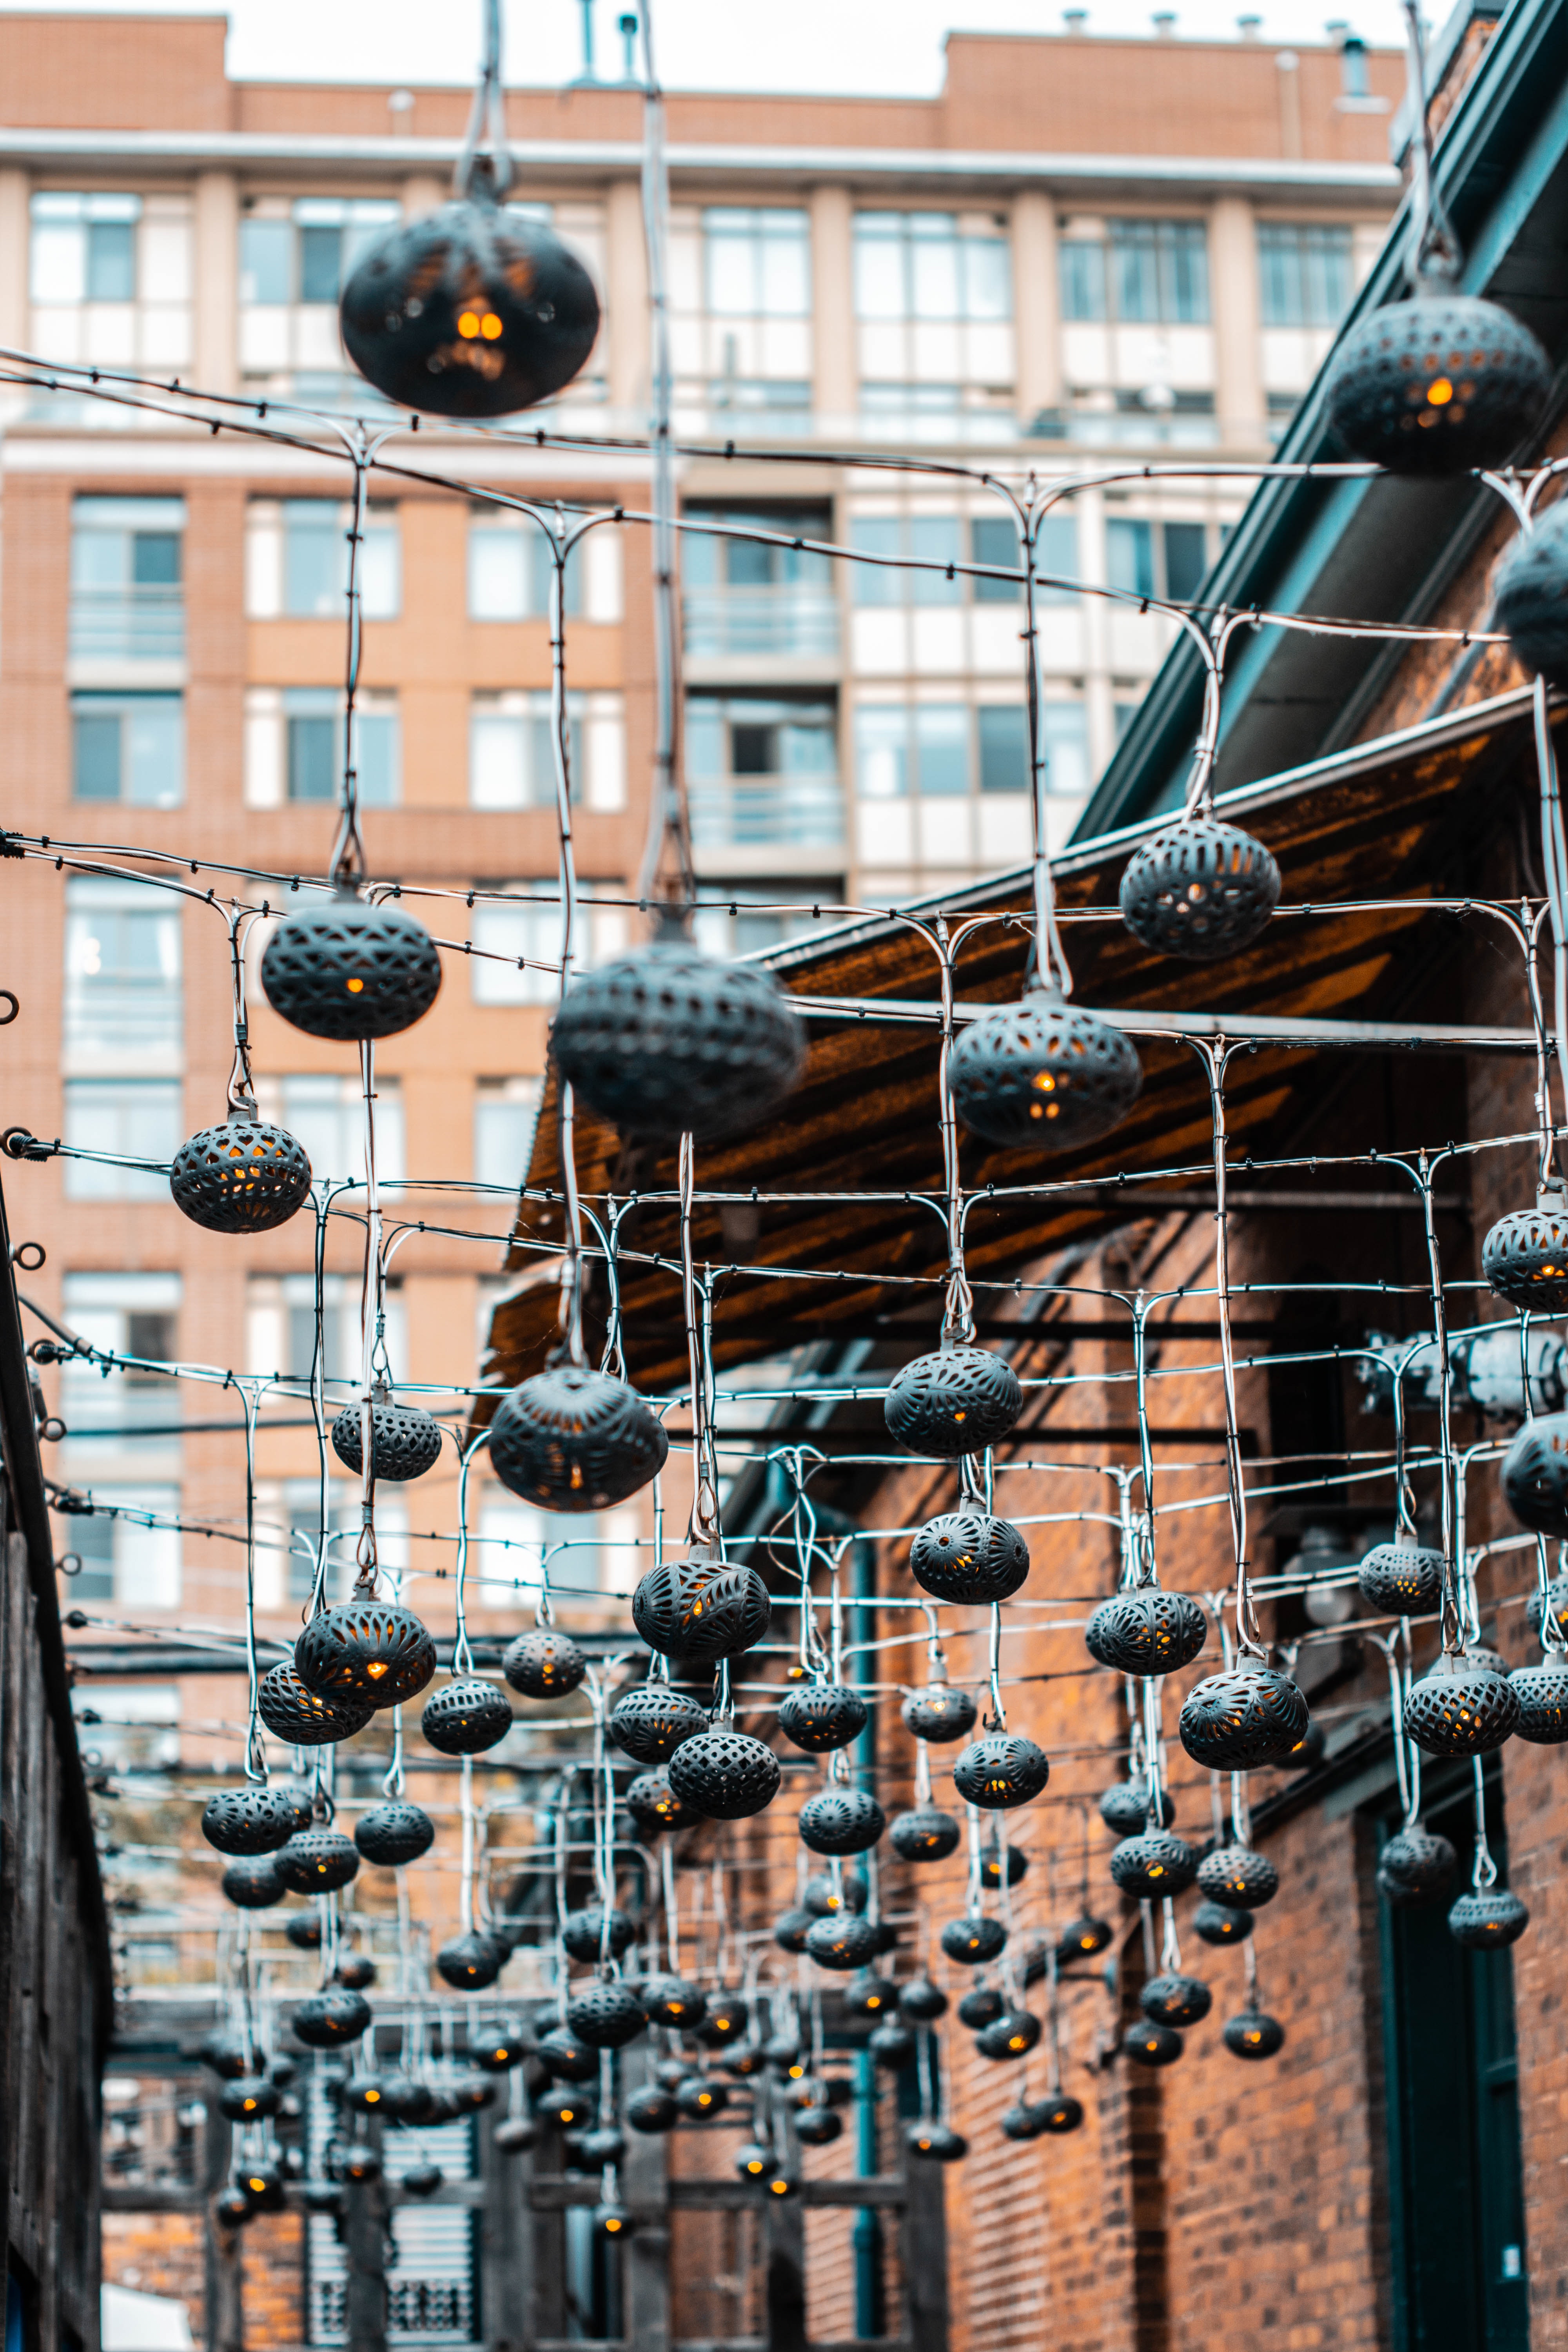
iron, architecture, town, urban area, wall, city, metal, design, infrastructure, window, street, facade, building, pattern, winter, downtown, reflection, glass, road, wire